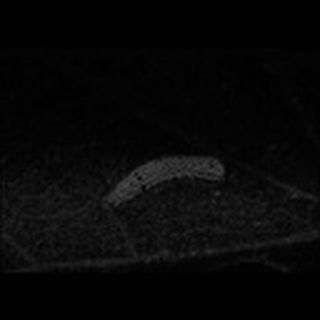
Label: cotton_army_worm